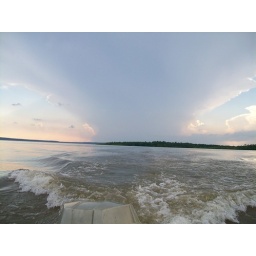
It seemed as we were heading back to camp, that our water trail was matching the clouds in the sky